Blas Cabrera

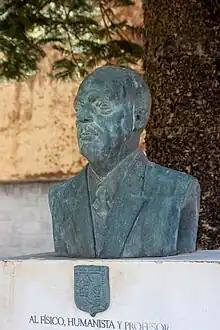
Bust in San Cristóbal de La Laguna

In 1933, he participated in the creation of the Summer International University of Santander (now the Universidad Internacional Menéndez Pelayo), being called as its director the following year. In 1936, he was in Santander at the outbreak of the Spanish Civil War. He moved to Republican Madrid, traveling through France. In 1937, the president of the International Bureau of Weights and Measures, Pieter Zeeman, named him secretary of that bureau, a post that he would occupy between 1937 and 1941, and he went to live to Paris. Nevertheless, after the end of the war, the Franco government demanded that he leave the post, even though the position had no representative value with respect to Spain. Cabrera resigned and went into self-exile in Mexico, where he was welcomed by the Faculty of Sciences at the Universidad Nacional Autónoma de México, in which he became a Professor of Atomic Physics and History of Physics. In 1944 he began to direct the magazine "Ciencia", edited by exiled Spanish scientists; after Cabrera's death the post passed to Ignacio Bolívar. In this same year, the Spanish Cultural Institution of Buenos Aires published his last work, "El magnetismo de la materia". He died in exile in Mexico in 1945.